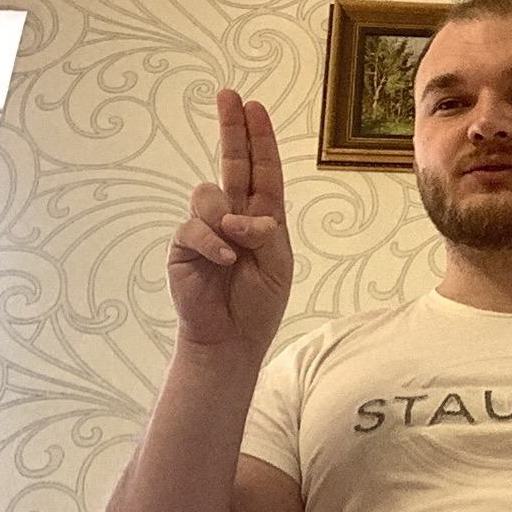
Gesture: two_up